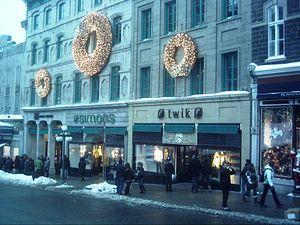
La Maison Simons, 20, côte de la Fabrique, Québec
La Maison Simons, communément désigné Simons, est une entreprise québécoise de vêtements et d'articles de décoration pour la maison.